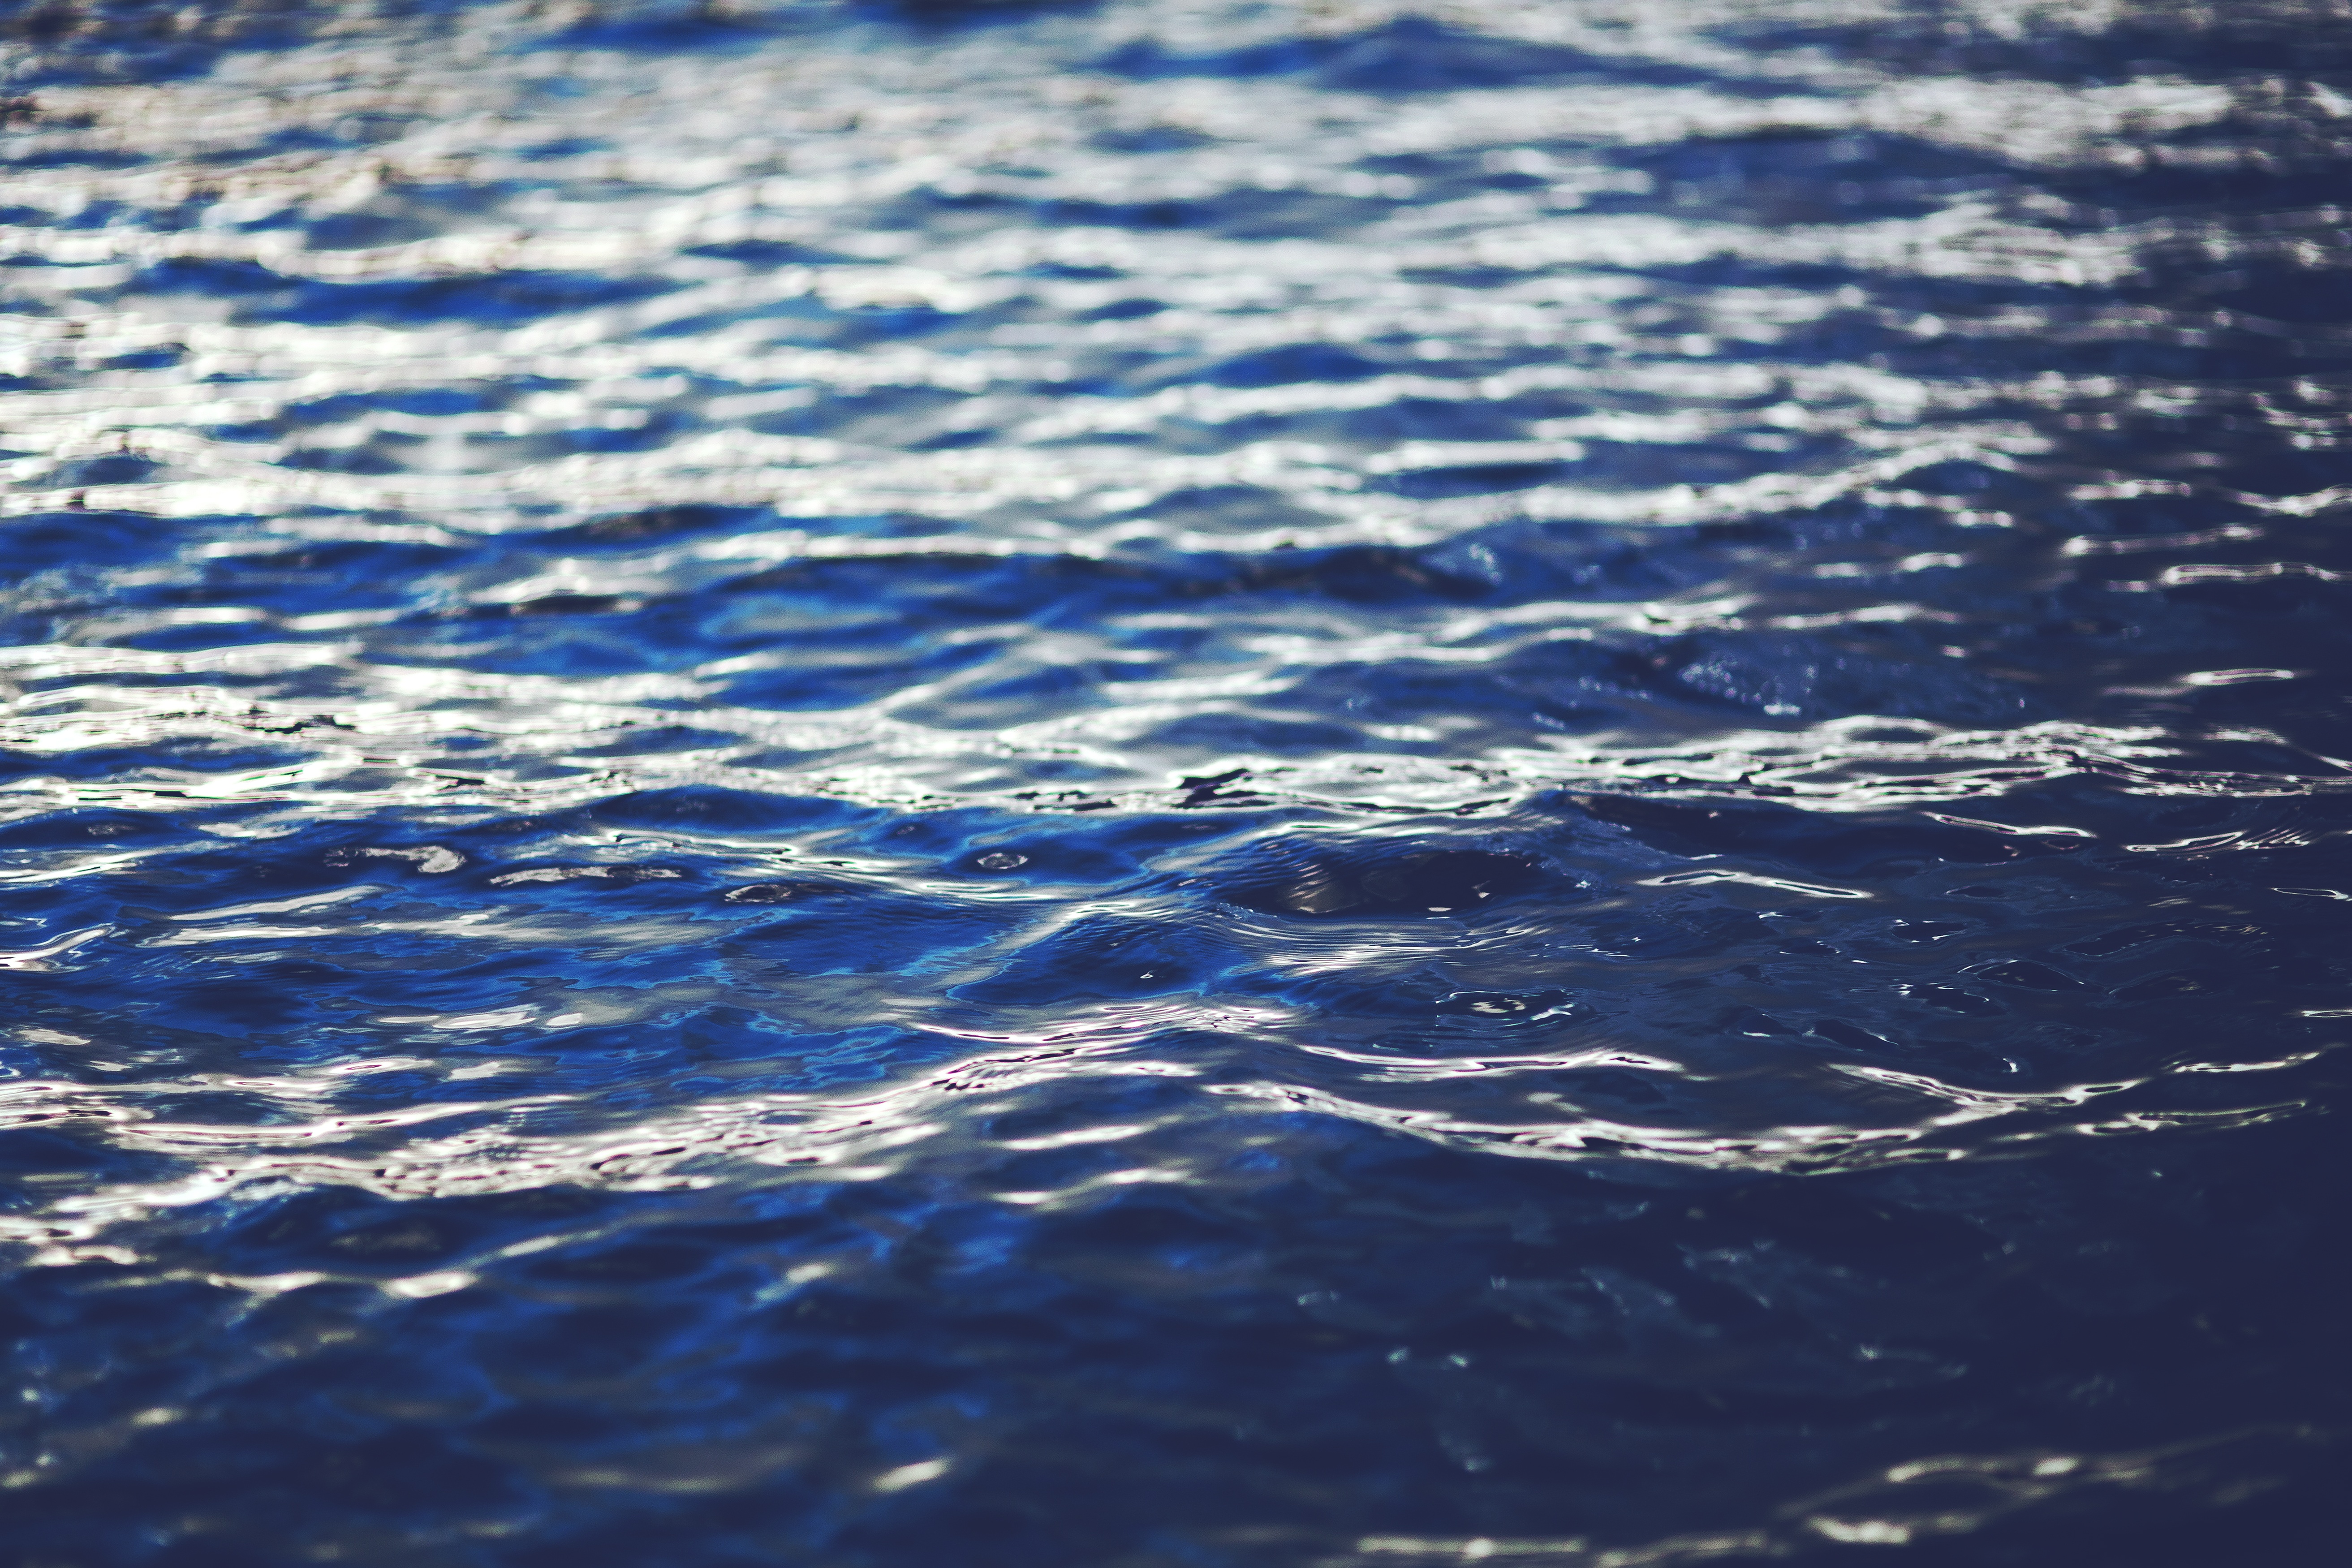
sea, coast, water, nature, ocean, horizon, sky, sunlight, shore, wave, lake, atmosphere, reflection, blue, waves, ripples, reflections, reflex, arctic ocean, wind wave